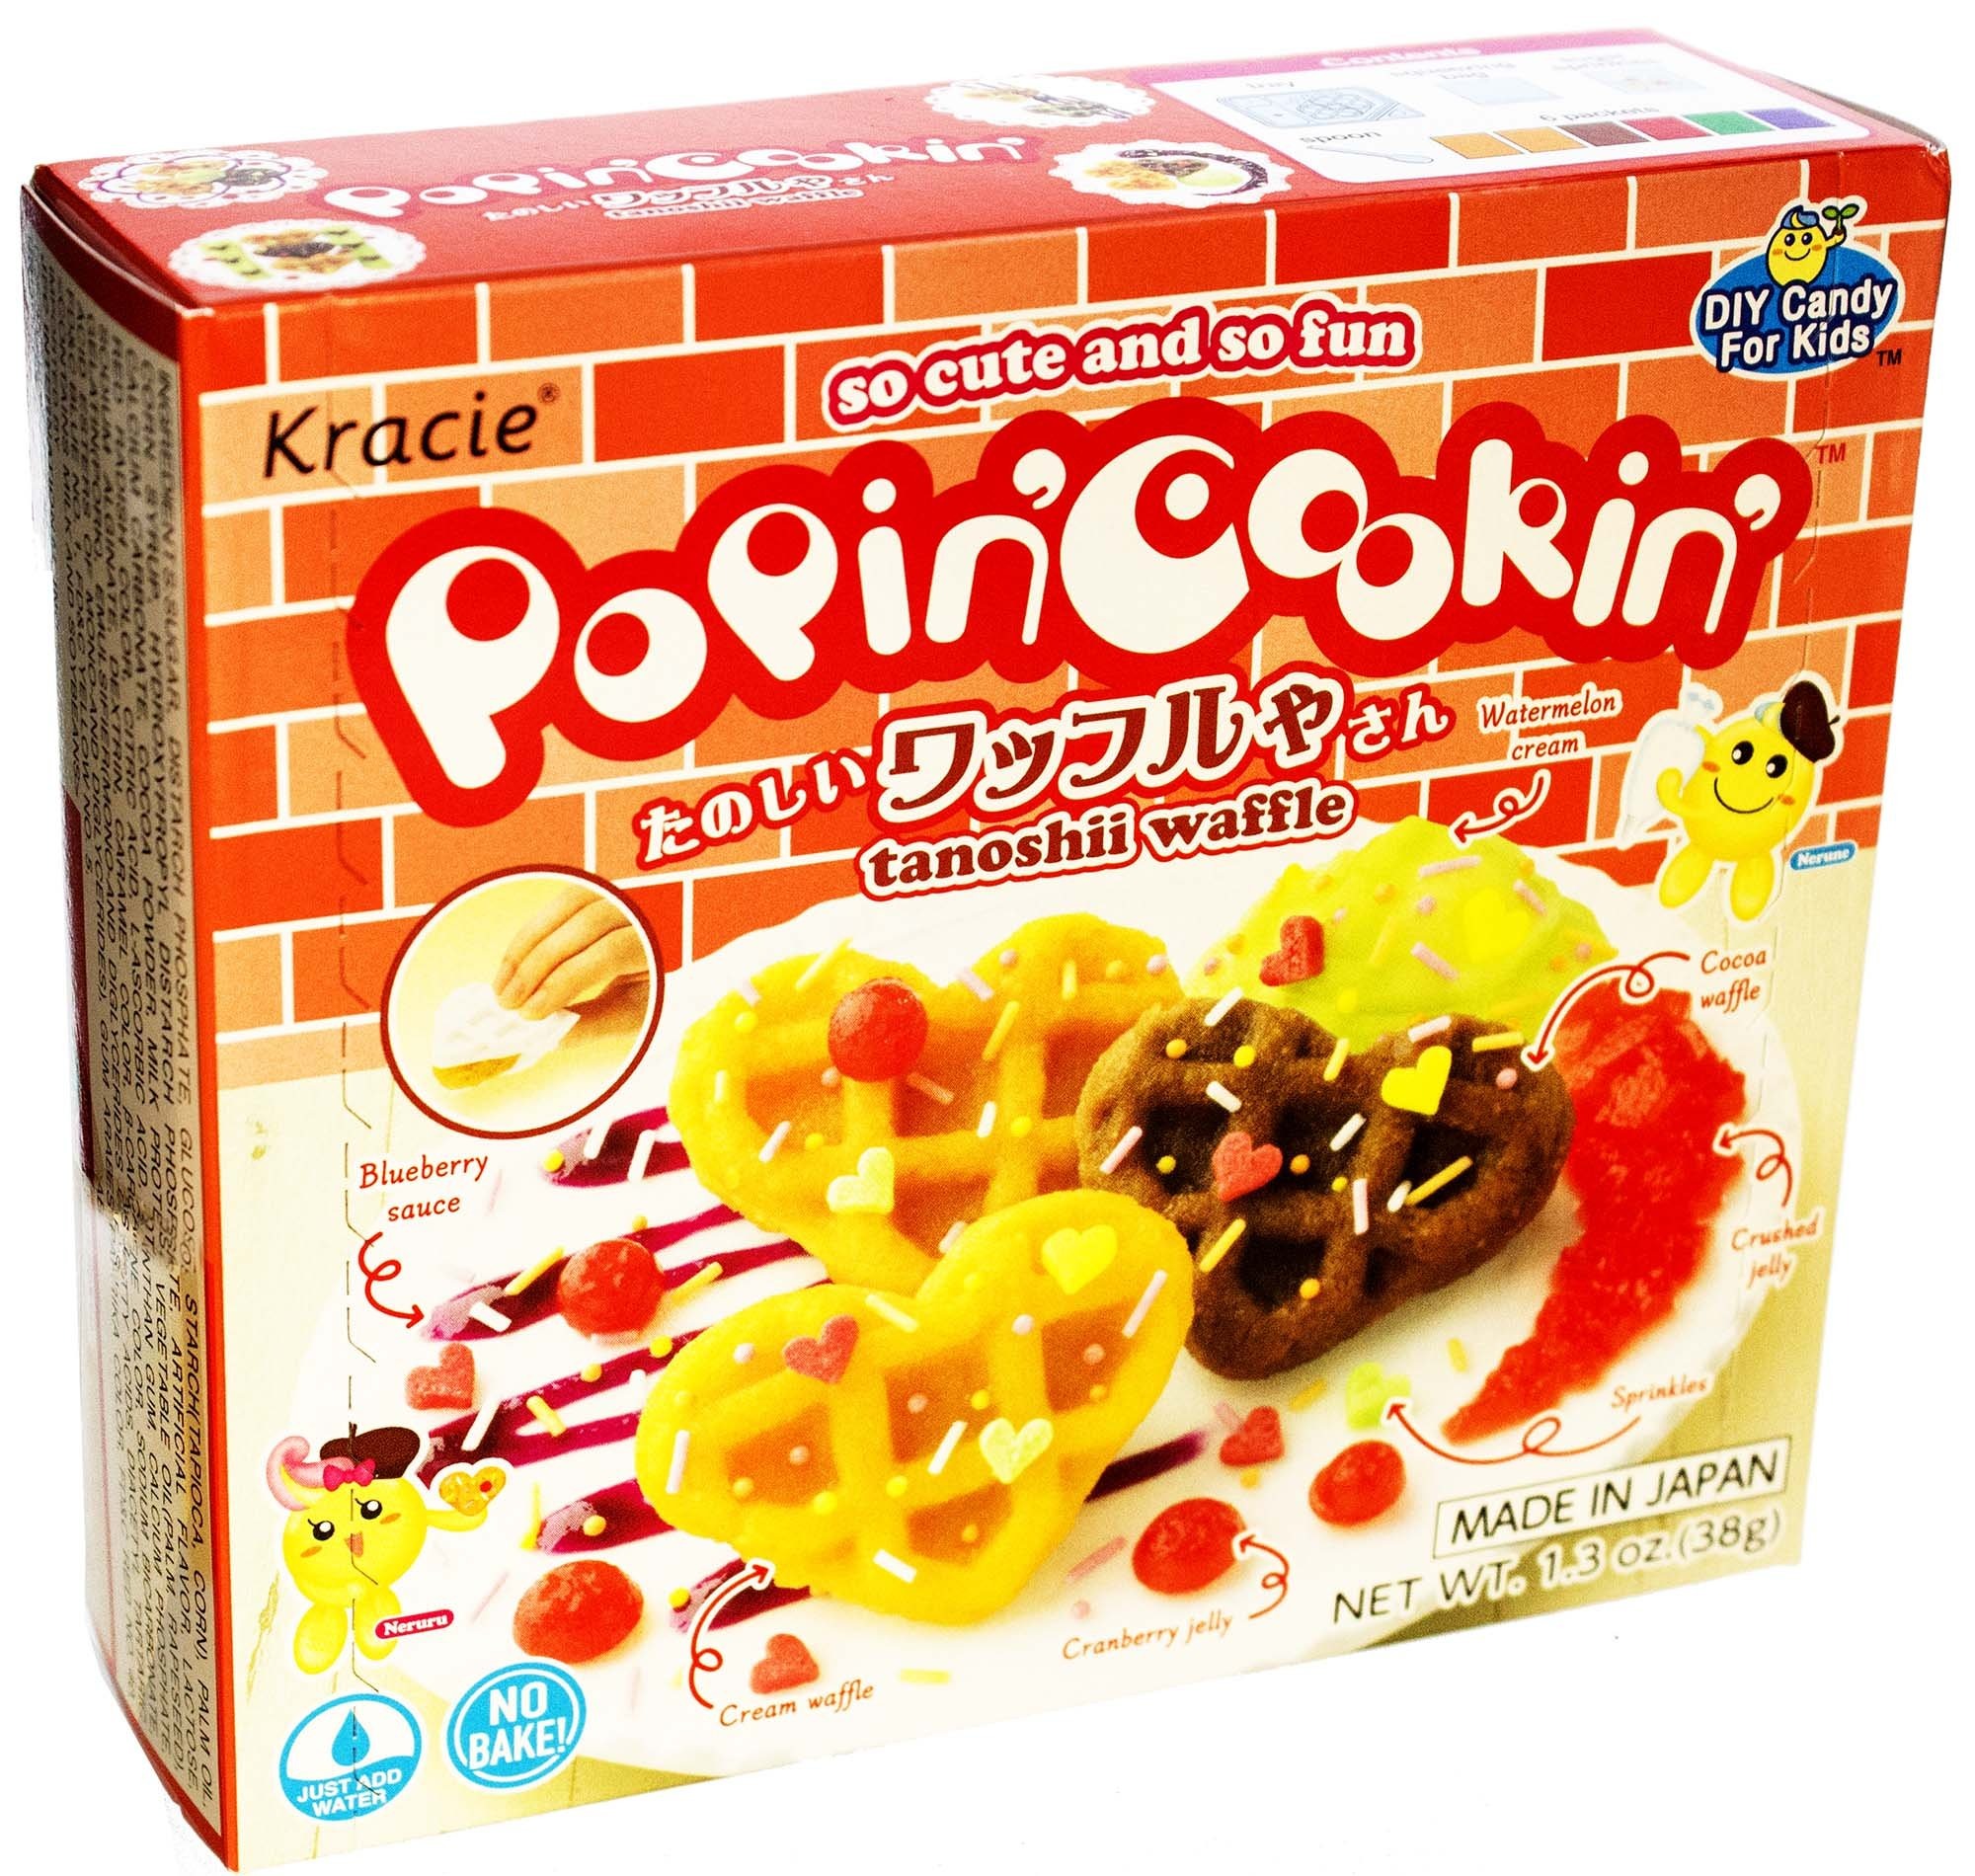
Item Name: Kracie Popin Cookin DIY Candy Waffle Kit, 1.3 Ounce
Bullet Point 1: DIY waffle-shaped candy making set
Bullet Point 2: Make waffle-shaped jelly candy just by adding water to some flavored powder, mix it up, let it form and use the mold to make the shape
Bullet Point 3: The set contains ingredients to make authentic-looking waffle, cranberries, melon cream and blueberry sauce
Bullet Point 4: Product of Japan
Value: 1.3
Unit: Ounce

Price: 10.99